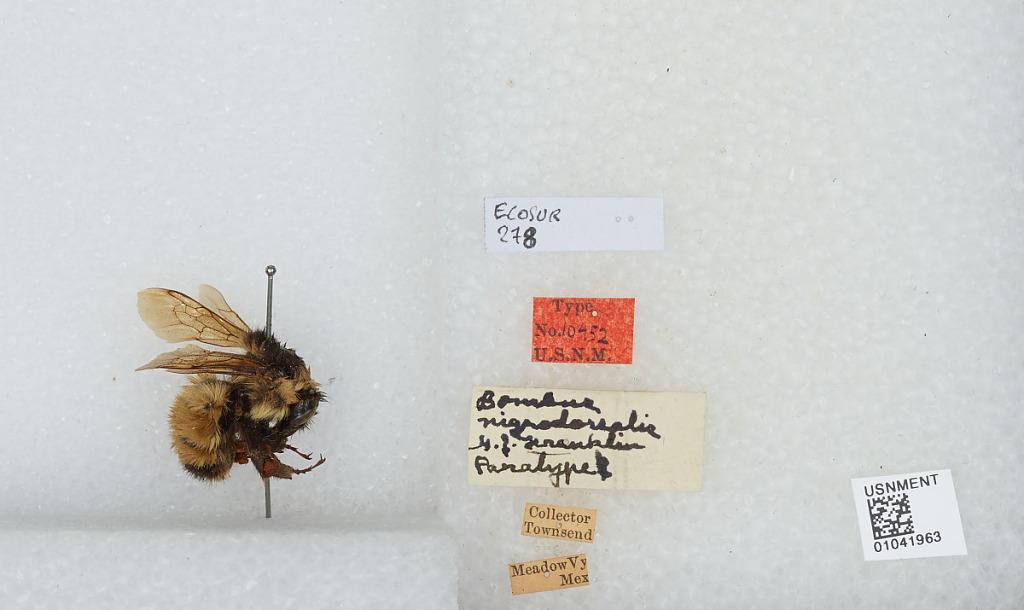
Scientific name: Bombus (Fervidobombus) weisi Friese
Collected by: Townsend
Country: Mexico
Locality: Meadow Valley